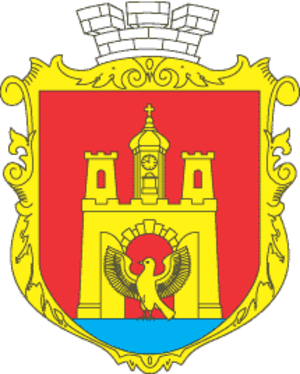
Jvyrka ou Jvirka est une commune urbaine de l'oblast de Lviv, en Ukraine. Elle fait partie du raïon de Sokal. Sa population s'élevait à 3 692 habitants en 2013.